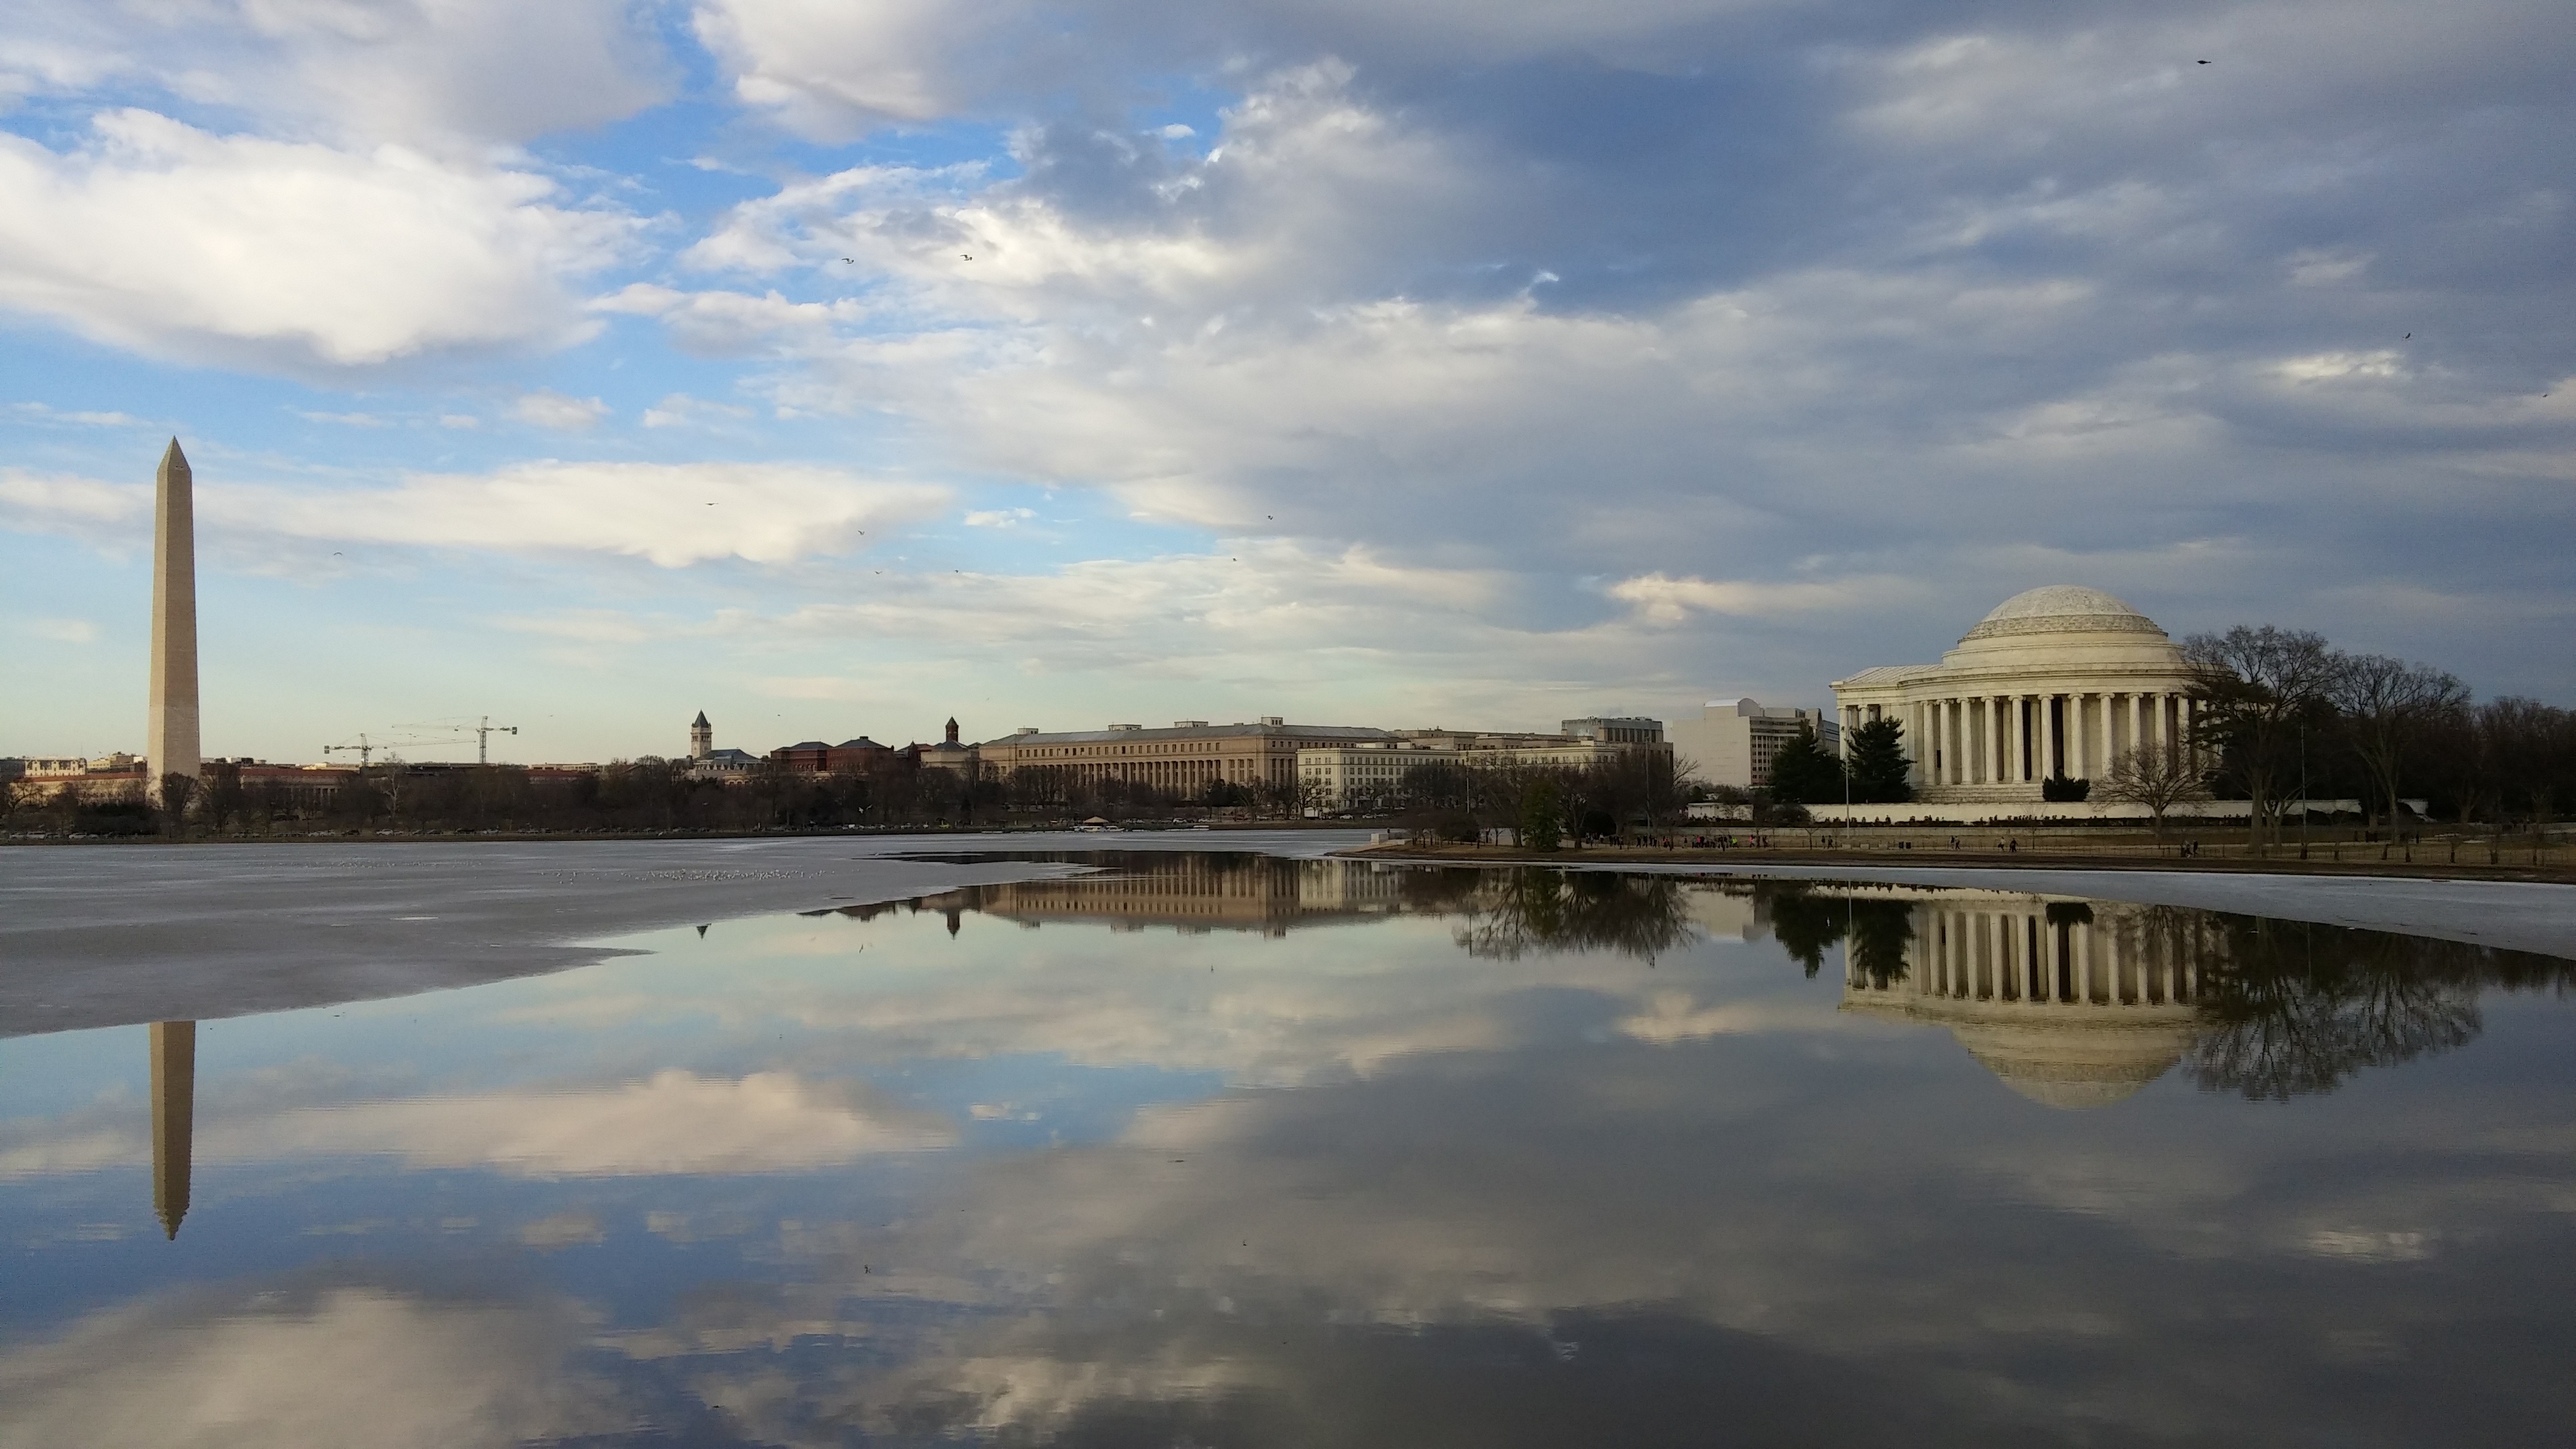
landscape, sea, water, horizon, winter, cloud, sky, sunrise, sunset, bridge, sunlight, morning, shore, lake, dawn, river, cityscape, dusk, evening, reflection, bay, reservoir, tourism, waterway, dc, washington monument, washington dc, potomac, thomas jefferson, district of columbia, potomac river, tidal basin, thomas jefferson memorial